2018 Can-Am 500

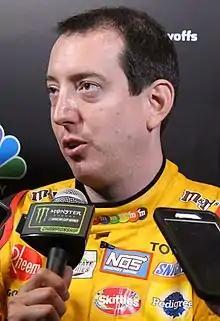
Kyle Busch won the race.

Kevin Harvick scored the pole for the race with a time of 25.836 and a speed of .